Cornwall Coliseum

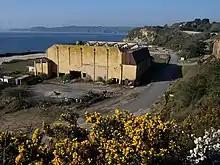
The derelict Cornwall Coliseum seen in 2009

Cornwall Coliseum was a sport and entertainment venue located at Carlyon Bay near St Austell, Cornwall, England. It hosted exhibitions, tennis tournaments and many concerts by leading musicians, but lost its importance with the opening of the Plymouth Pavilions in 1991.